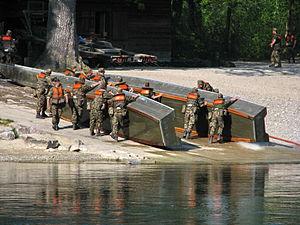
Les équipements de l'Armée suisse, rassemblent différentes sortes de véhicules, des chars de combat, des véhicules de transport de troupe ainsi que des hélicoptères de transport et des avions de combat en service dans les Forces terrestres ou les Forces aériennes.